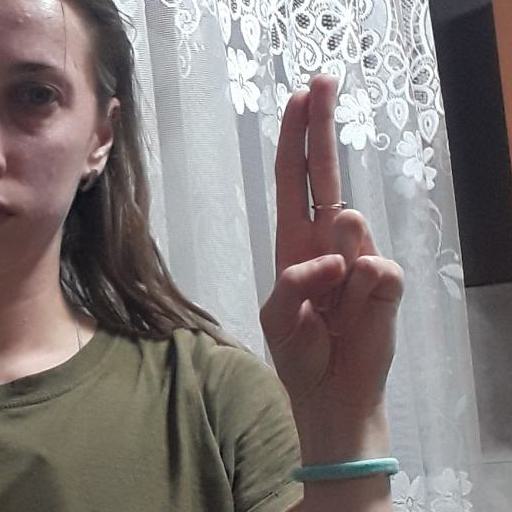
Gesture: two_up